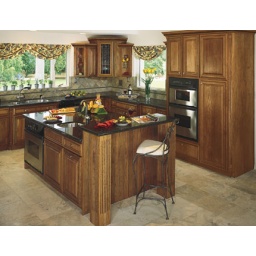
The kitchen cabinetry was created with Glen Cove door style in Cherry finished in Rattan with Chocolate glaze.